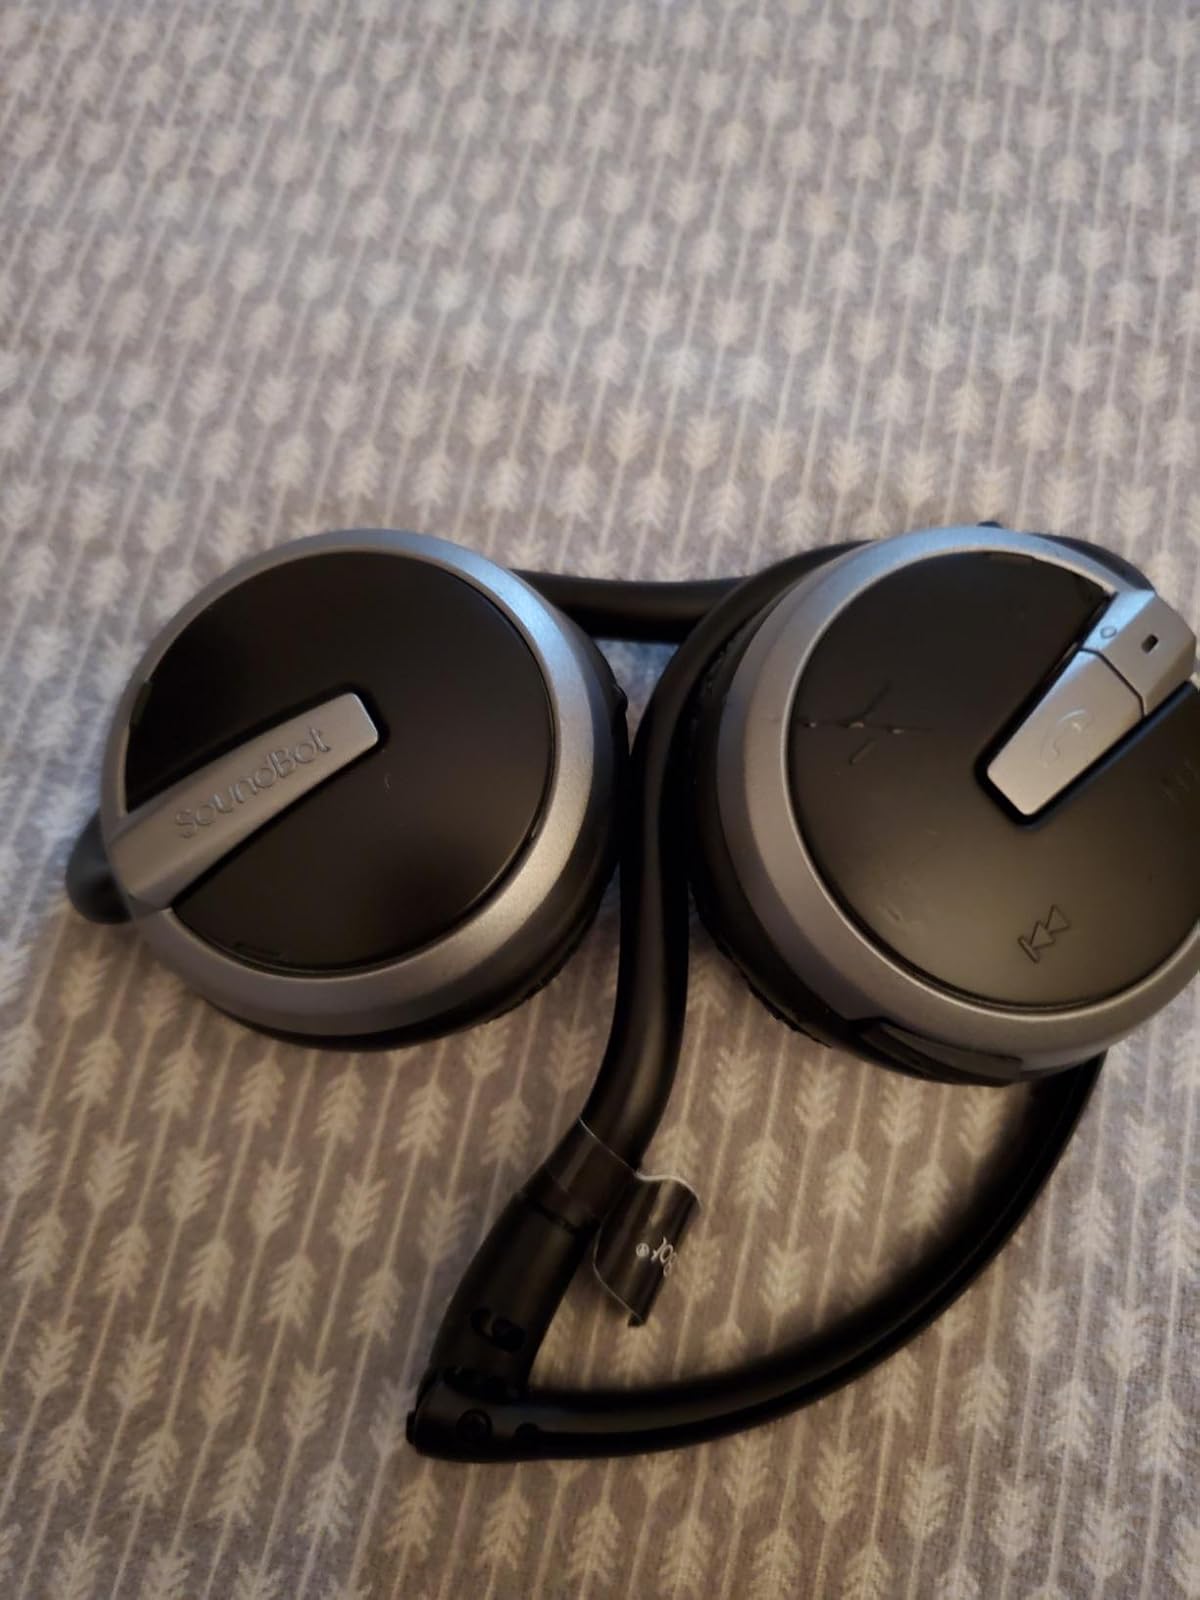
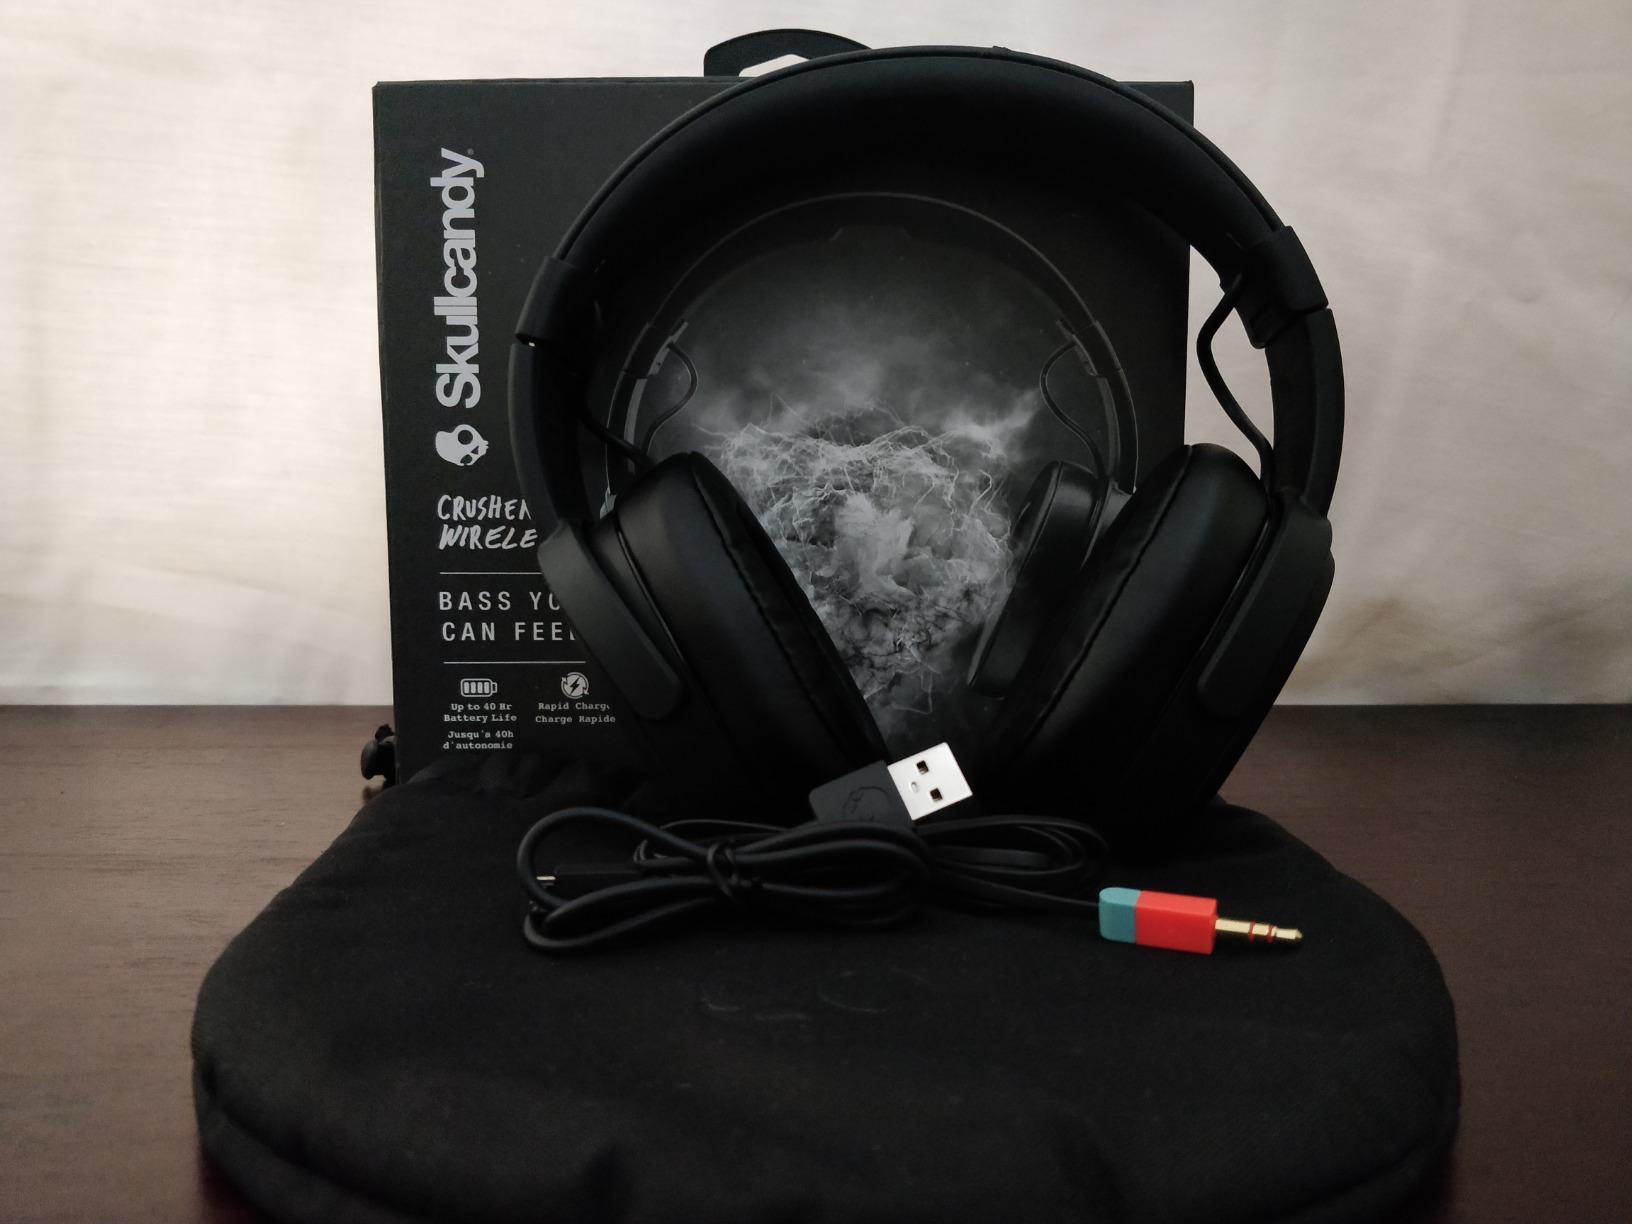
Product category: headphones
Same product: no